Elena Cuza

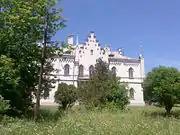
The Cuza family Palace in Ruginoasa

Elena left for Paris and remained there until 1862, long after the "ad hoc Divan" had elected Cuza ruler; she had been persuaded to do so by the writer and political figure Vasile Alecsandri, who tried to extinguish the scandal provoked by Cuza's marital neglect. As wife of the head of state, she became noted for her charity work (the building of the Elena Doamna Asylum in Cotroceni, Bucharest) and adopted orphans, including the illegitimate children of her husband — Alexandru Al. Ioan Cuza and Dimitrie Cuza; Elena Cuza took over, furnished, and maintained the private residence in Ruginoasa, Iași County, and was responsible for the Neo-Gothic style of its decorations.